Holy Spirit in Christianity

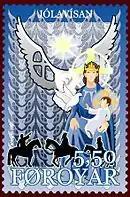
The Holy Spirit as a dove on a stamp from the Faroe Islands

The fruit of the Holy Spirit consists of "permanent dispositions" (in this similar to the permanent character of the sacraments), virtuous characteristics engendered in the Christian by the action of the Holy Spirit. Galatians 5:22–23 names nine aspects and states: